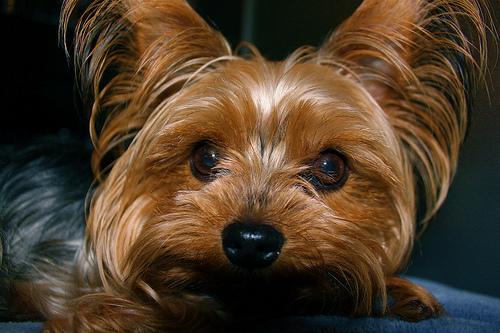
Breed: yorkshire terrier